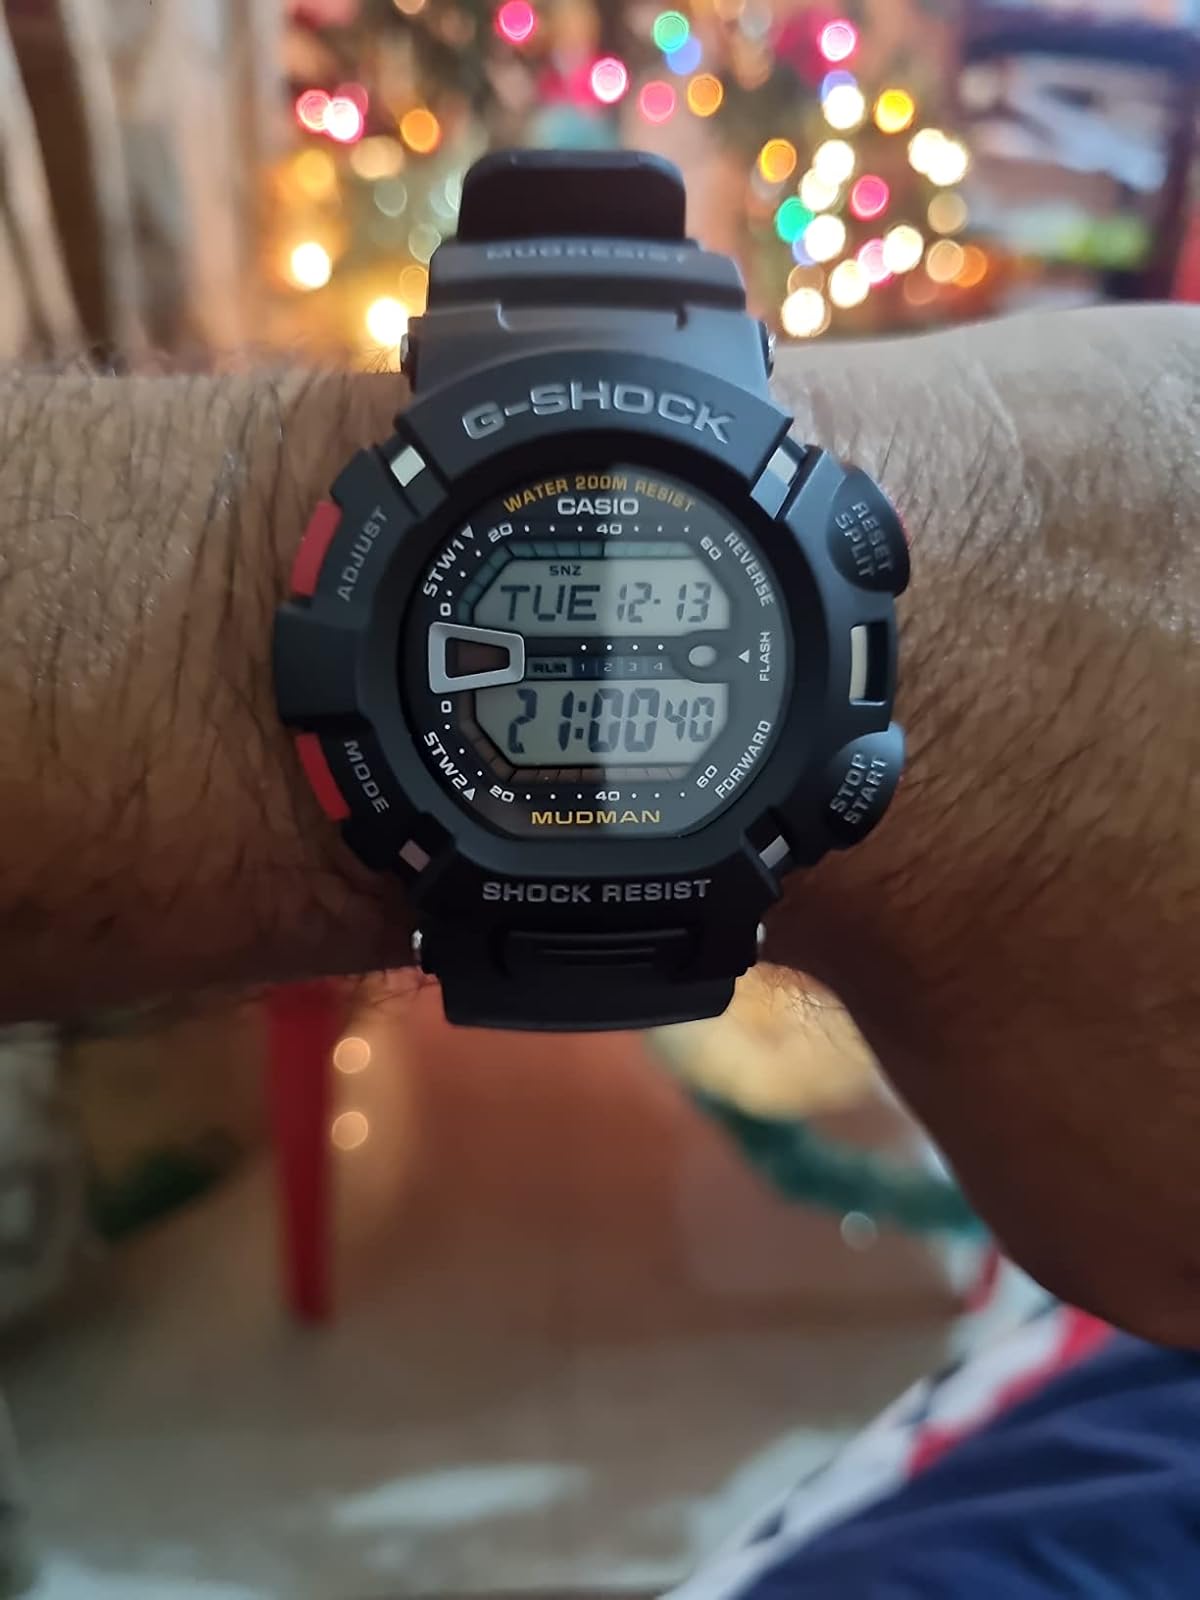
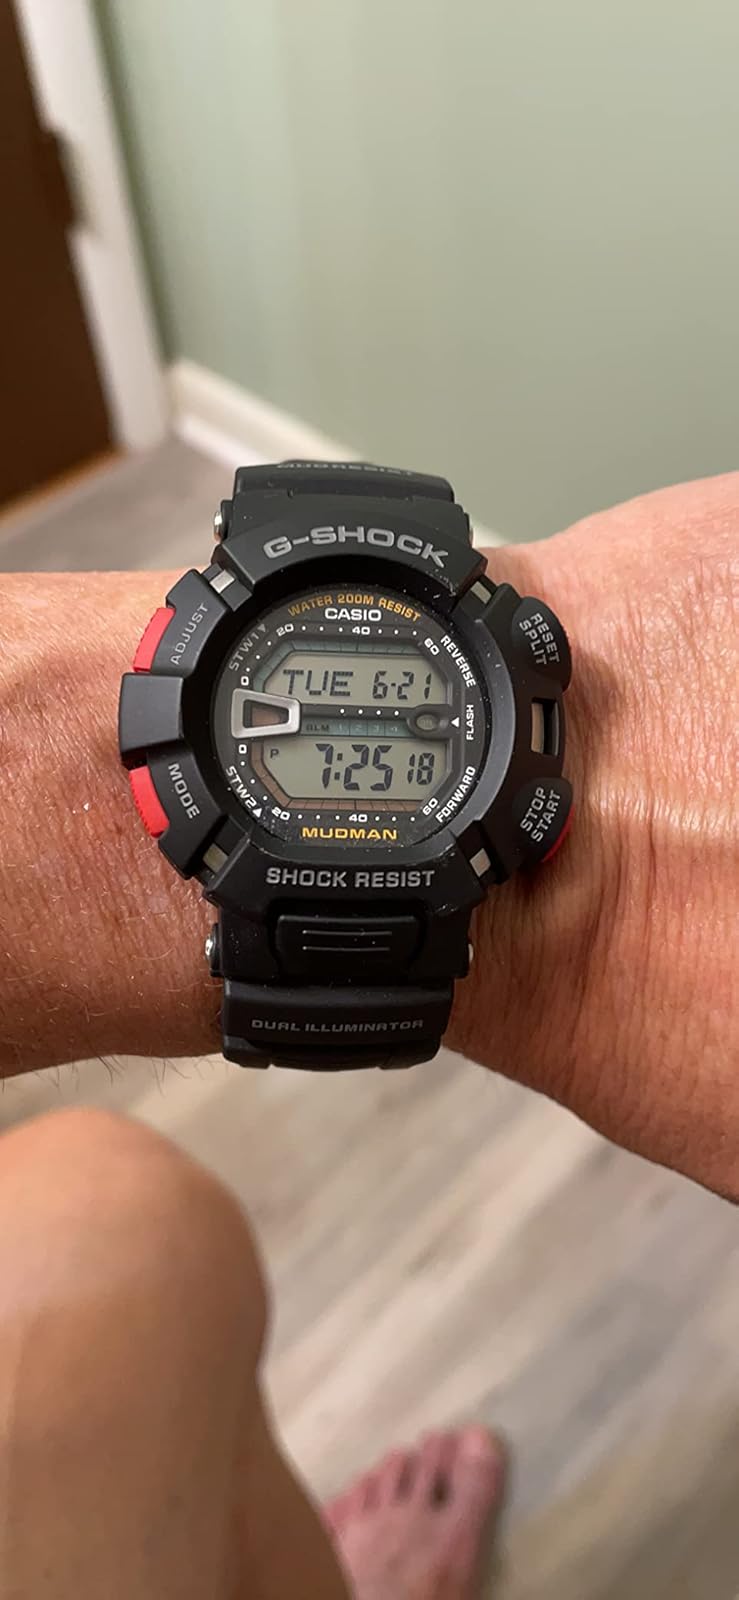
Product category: accessories_watch
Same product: yes